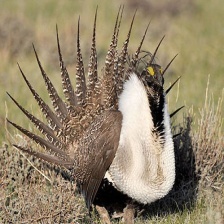
Species: GREATOR SAGE GROUSE
Scientific name: CENTROCERCUS UROPHASIANUS
ImageNet parent category: black_grouse